Naval Mobile Construction Battalion 133

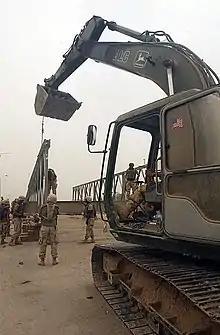
133 rebuilds Sarabadi Bridge in 2003 near Hillah, Iraq

On 28 November 2001 the first members of NMCB 133 arrived at Camp Rhino, Afghanistan as part of Operation Enduring Freedom.